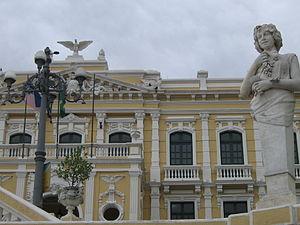
Voici une liste des sièges des gouvernements des États du Brésil.